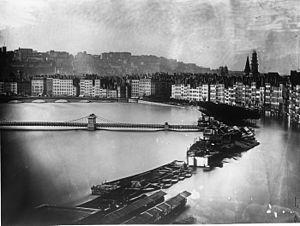
Photo de la Saône à Lyon au plus fort de la crue de 1856.
Cette page concerne l'année 1856 du calendrier grégorien.